Answer in natural language. Where is white color dining table (marked A) with respect to tall floor lamp with white shade (marked B)? Choose between the following options: right or left
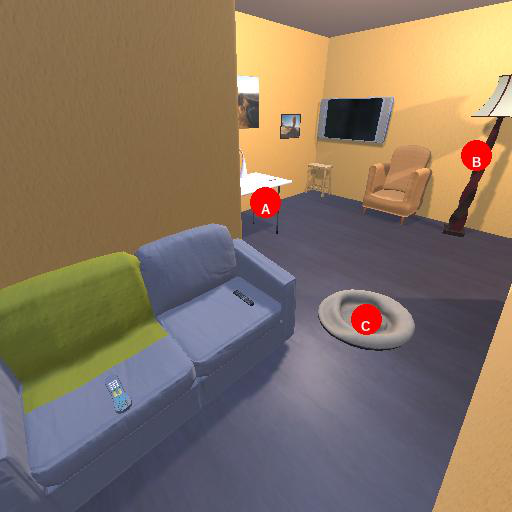
<answer>left</answer>